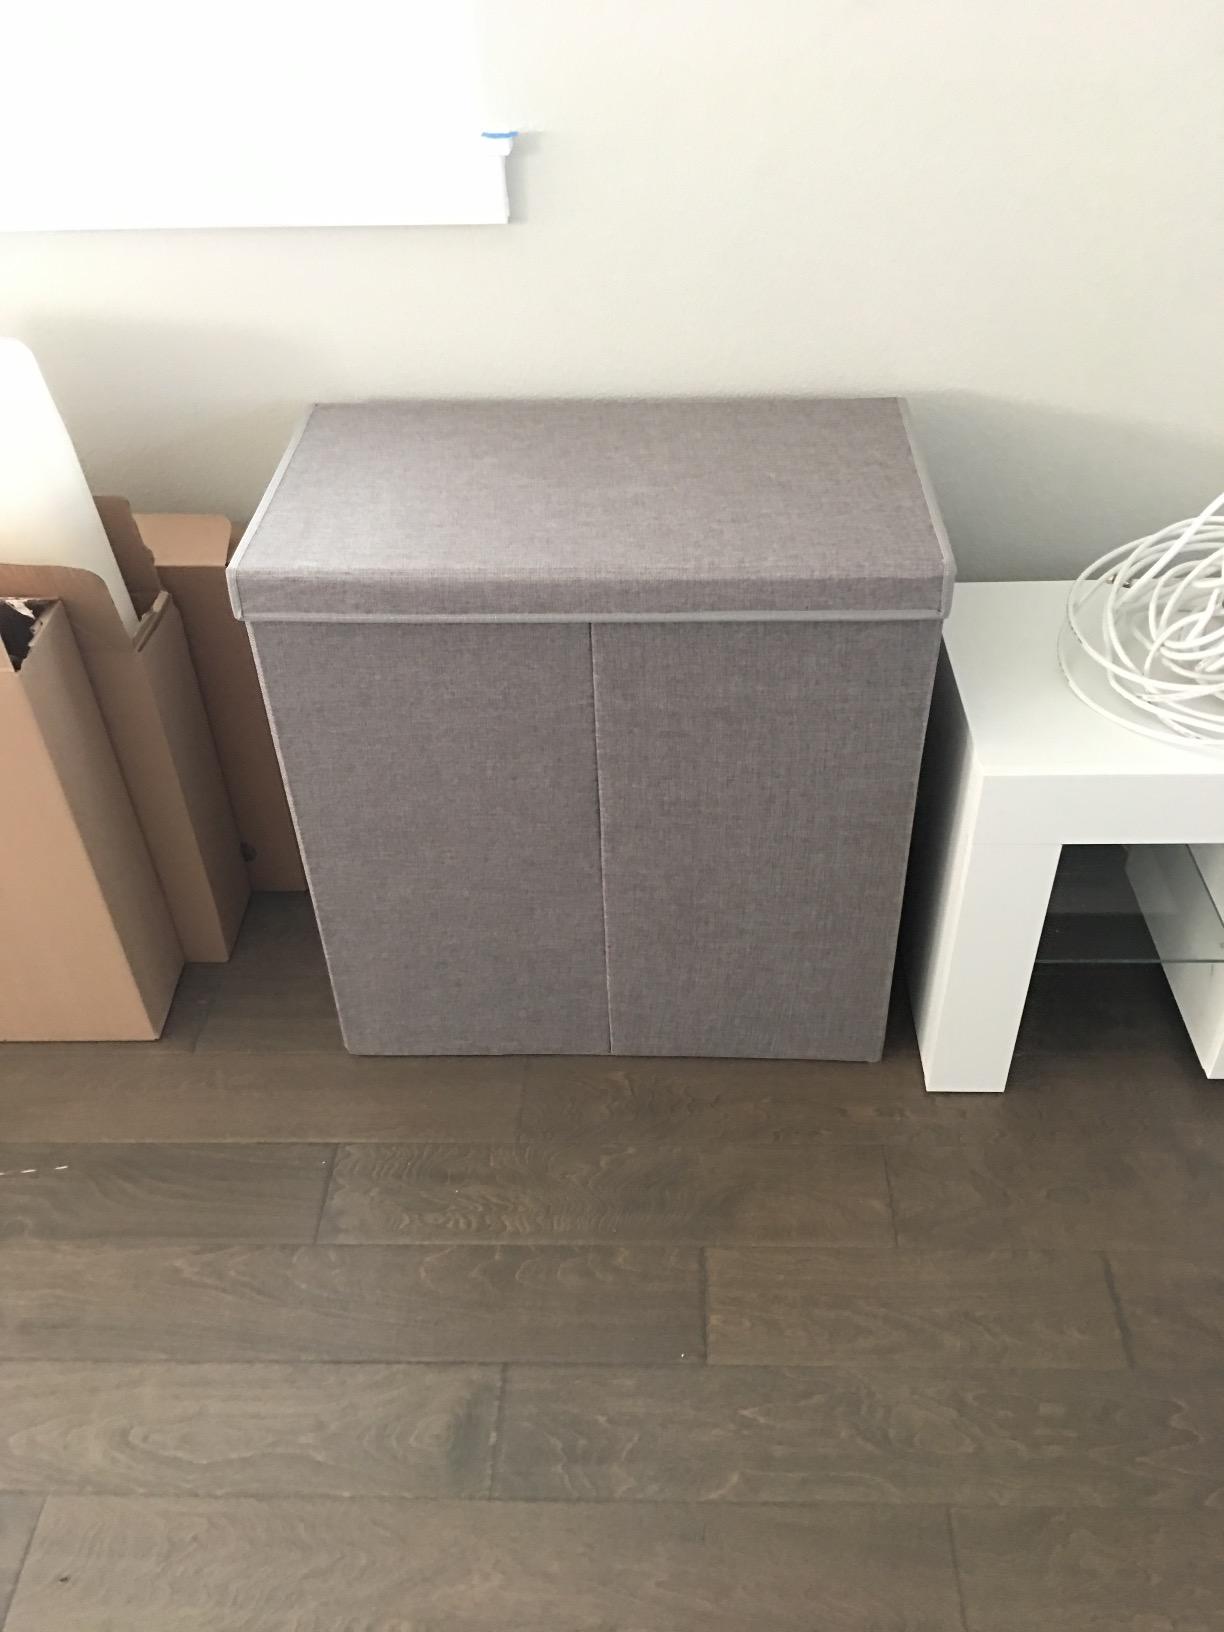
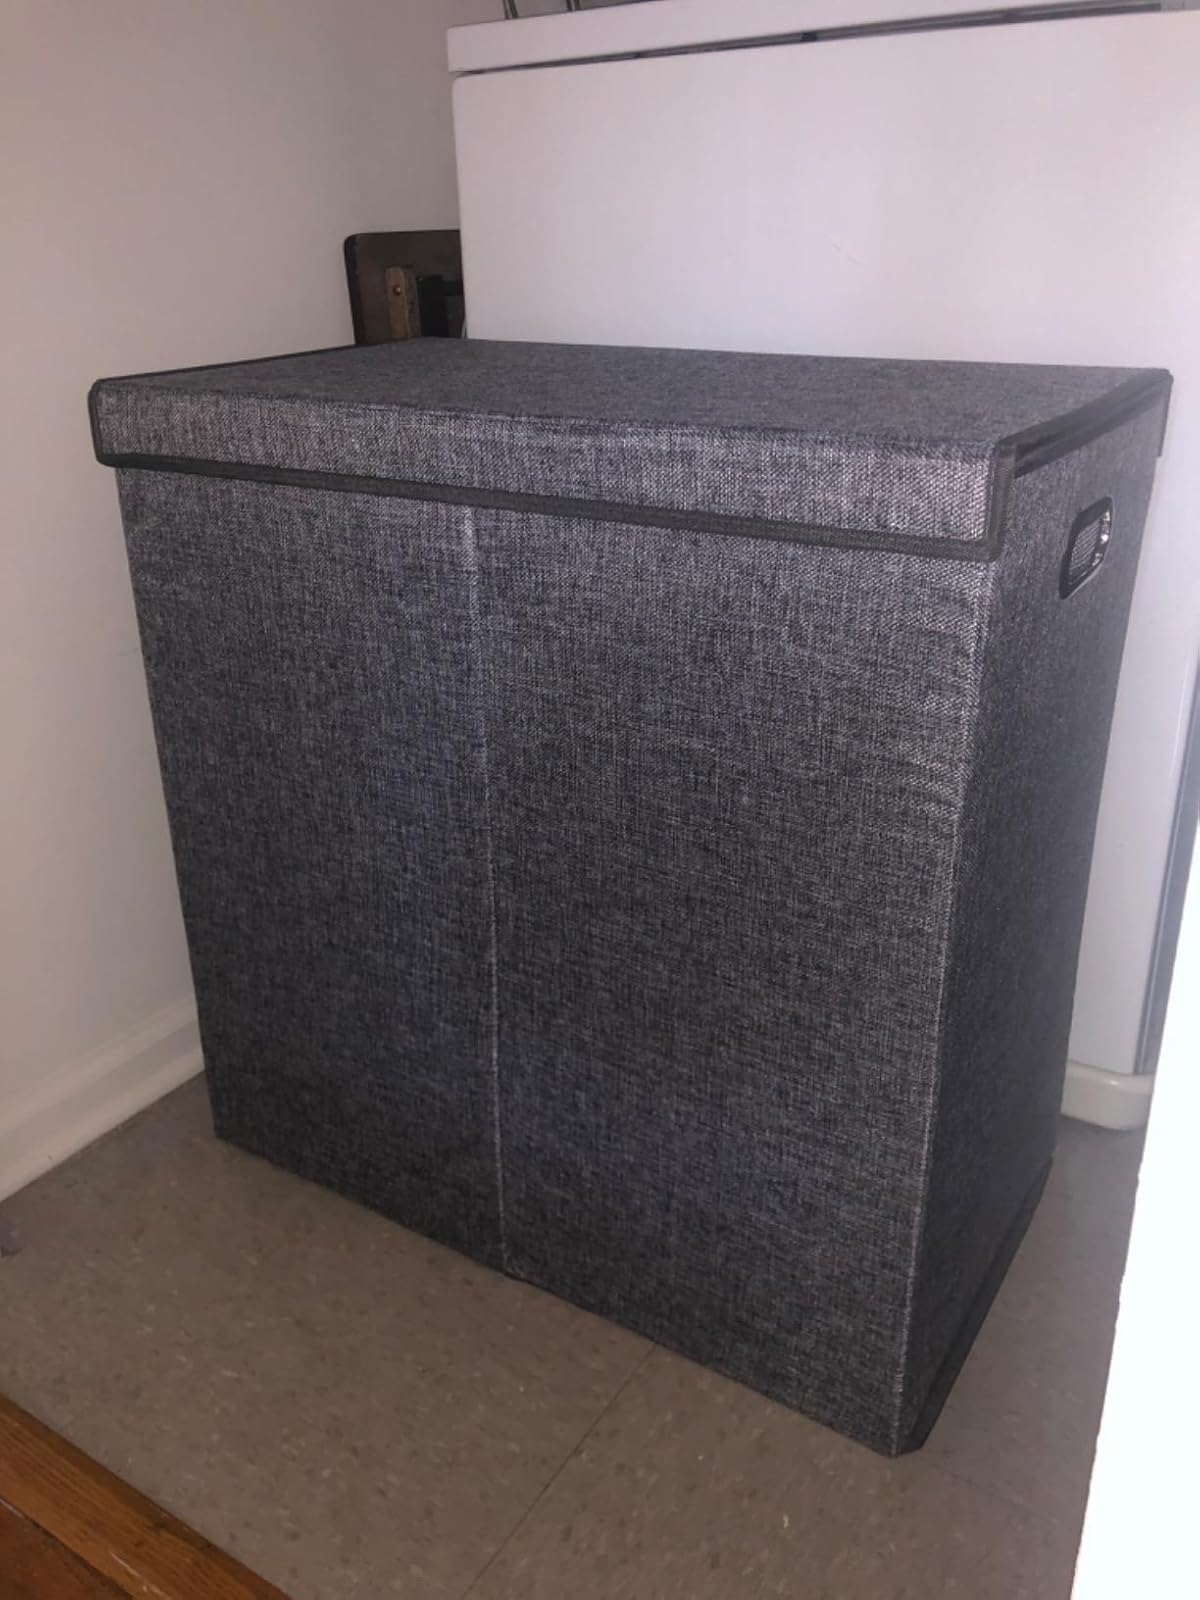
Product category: items_hamper
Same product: yes